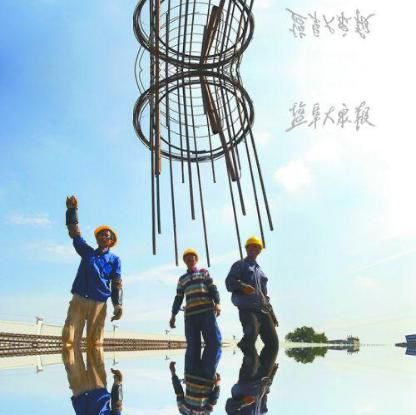
Objects in the image:
label: helmet
label: helmet
label: helmet